Bovine vaginal prolapse

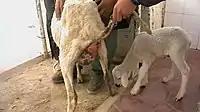
Vaginal prolapse is also common in ewes.

The vaginal prolapse often happens in cows, as well as ewes and sometimes sows. Similar condition is a characteristic of bitches.